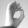
ASL letter: O